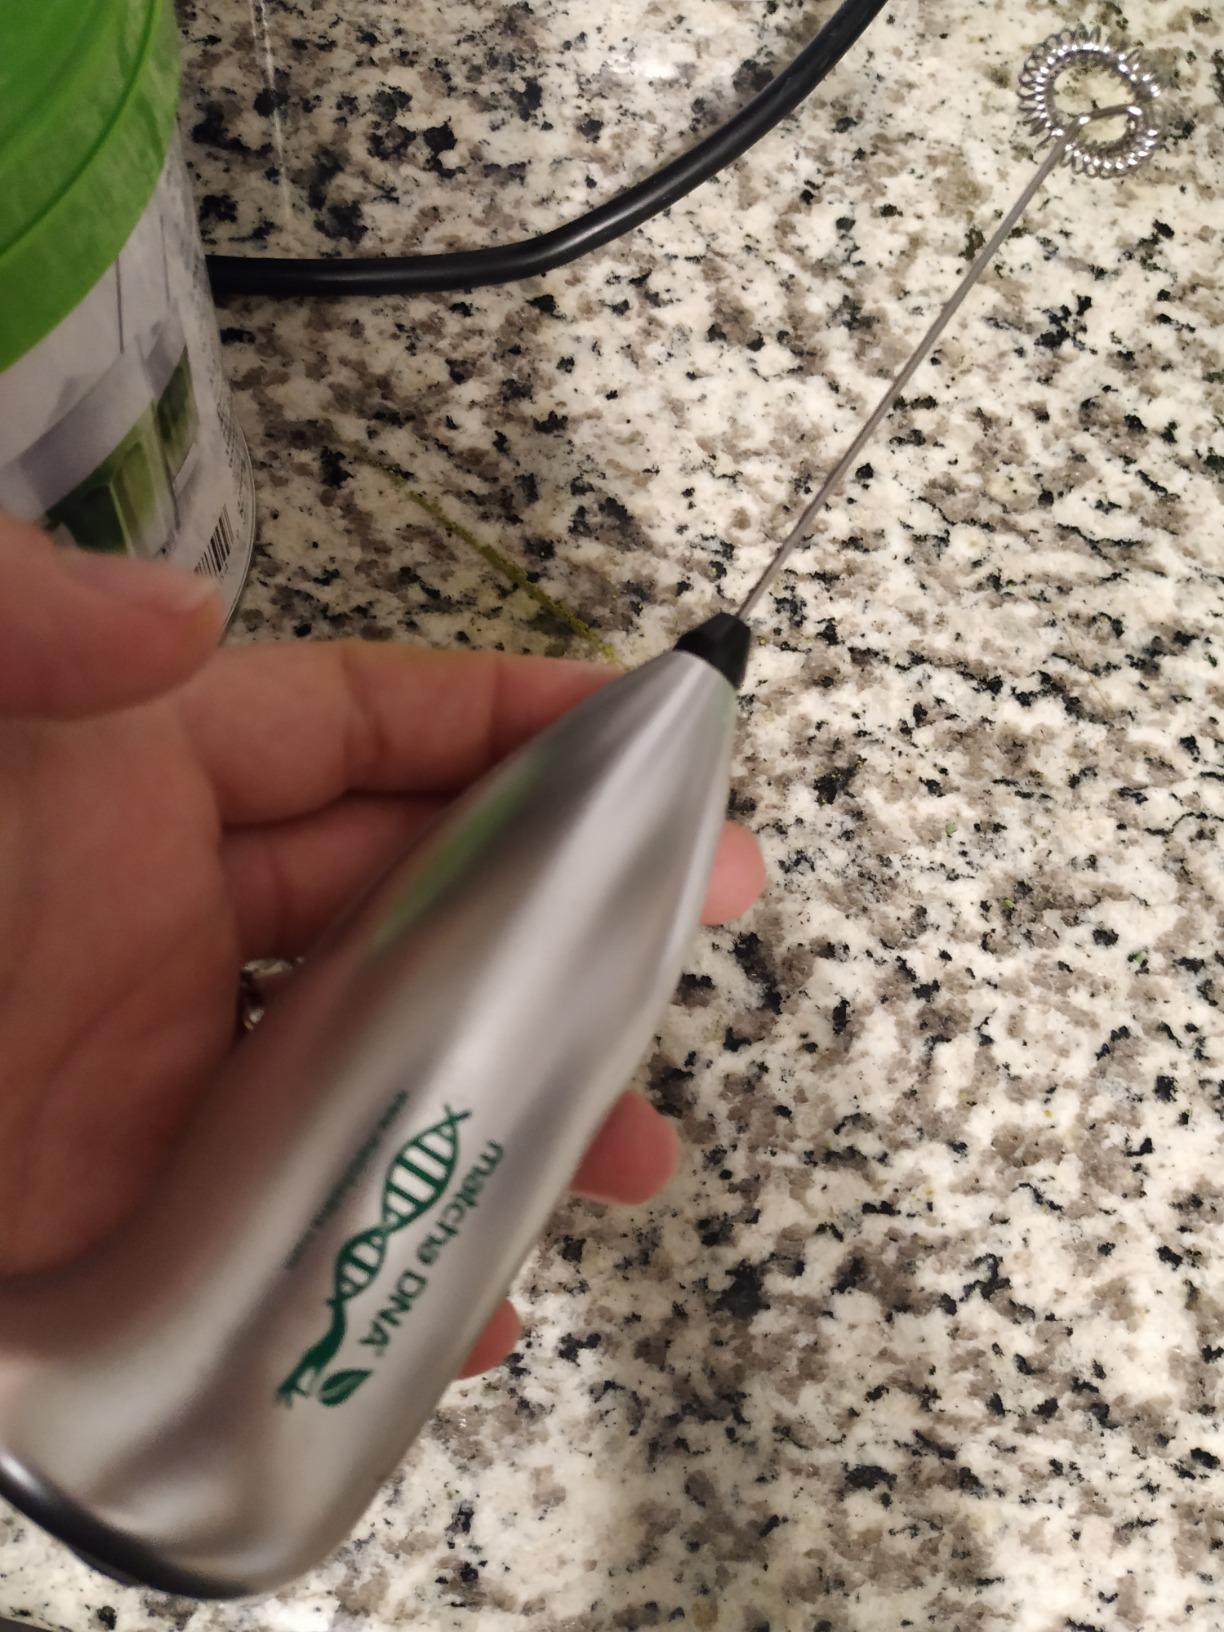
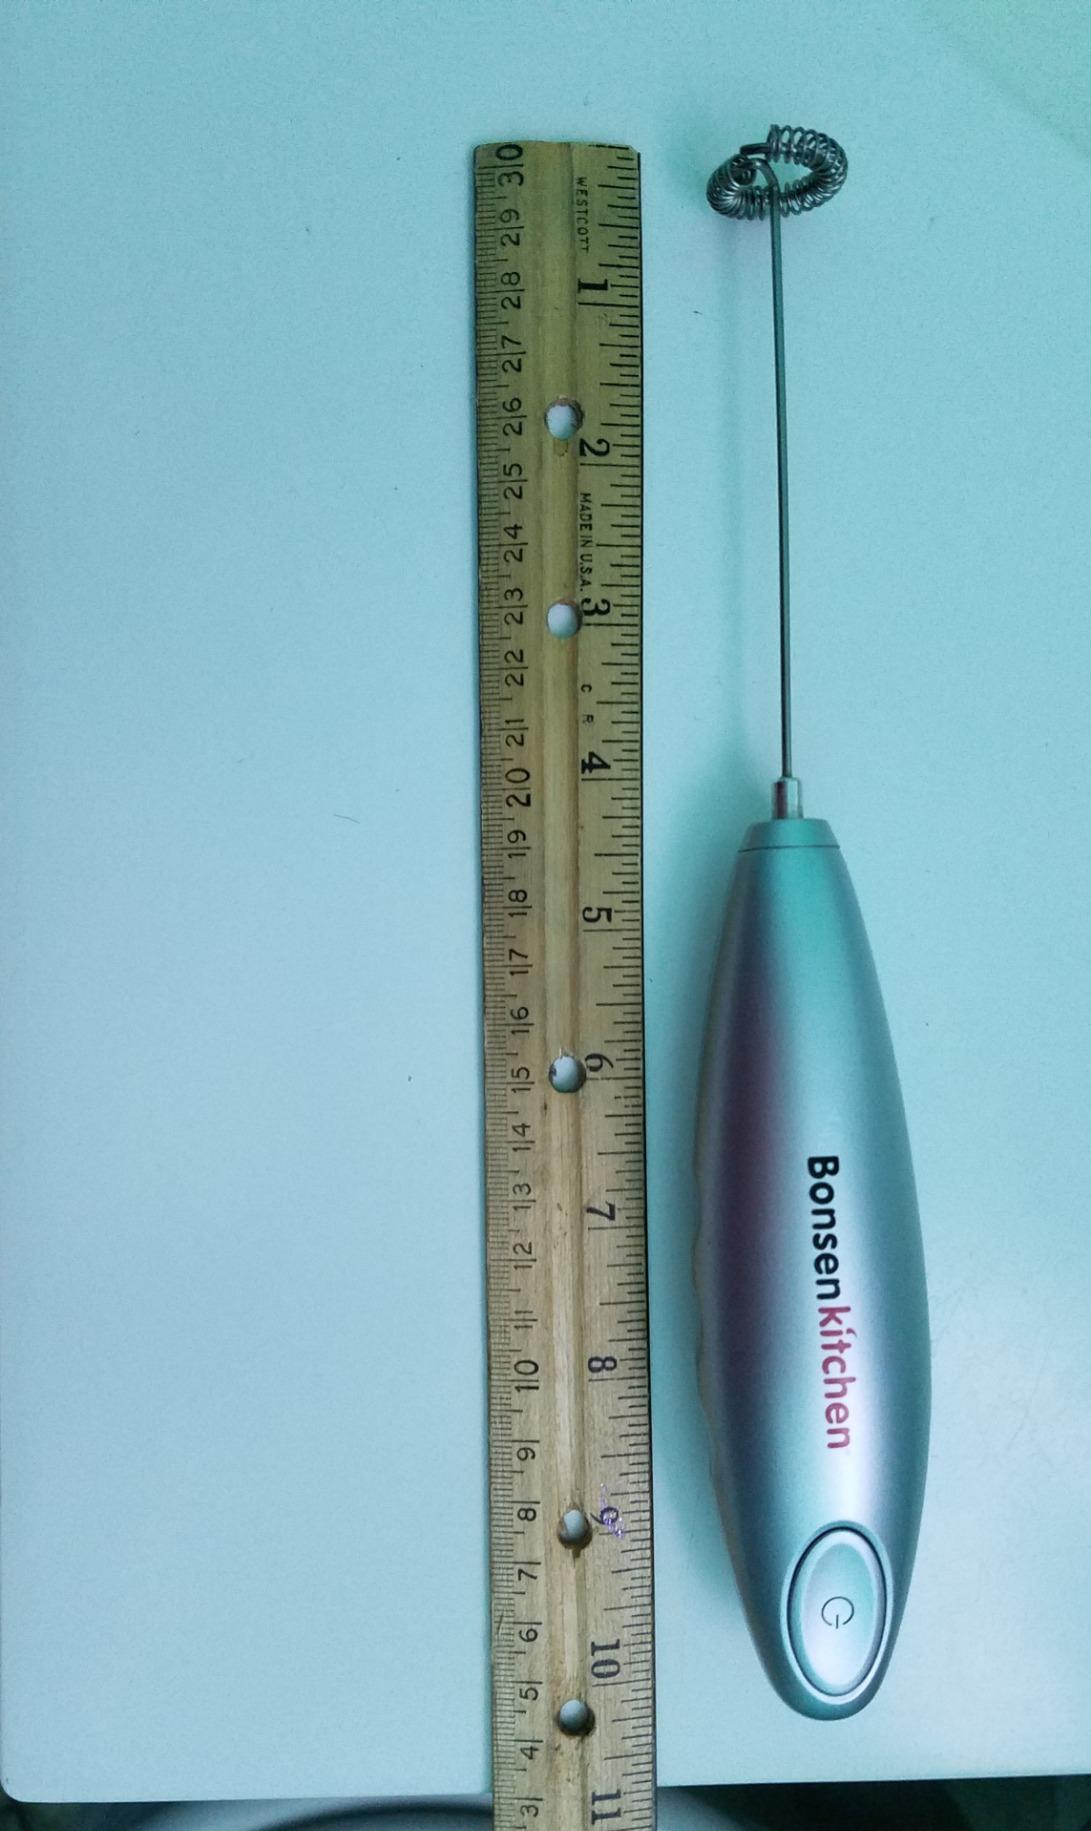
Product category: items_mixer
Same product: no